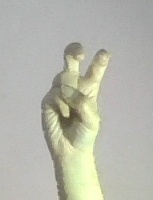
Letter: toot